Lacquer painting

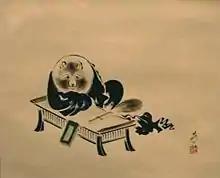
Badger Studying a Sutra by Shibata Zeshin (Japan)

Making a lacquer painting may take several months depending on the technique used and the number of layers of lacquer. In Vietnam's "sơn mài" lacquer painting, a black board is prepared first. Then colour chalks are used on the prepared board for base sketch. Needles can also be used for carving the base sketch as an alternative. In lacquer painting, eggshells are used as white colour due to the lack of pure white colour in lacquer. Layers of clear varnish can be applied optionally depending on the purpose of the painting. Polishing is done in the end to reveal the different layers of colours applied before. The first layer of coloured lacquer is applied, usually followed by silver leaf and another layer of clear lacquer. Then several more layers of different coloured lacquers are painted by a brush, with clear lacquer layers between them. In Vietnam, an artist may apply up to ten layers or more of coloured and clear lacquer. In Ming China artwork, up to a hundred layers are included. Each layer requires drying and polishing. When all layers are applied, the artist polishes different parts of the painting until the preferred colours are shown. Fine sandpapers, a mix of charcoal powder and human hair are used to carefully reach the correct layer of each specific colour. Consequently, "lacquer painting" is in part a misnomer, since the bringing out of the colours is not done in the preparatory painting but in the burnishing of the lacquer layers to reveal the desired image beneath. Therefore, lacquer painting is considered a "subtracting method" of drawing technique.